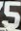
Number: 5